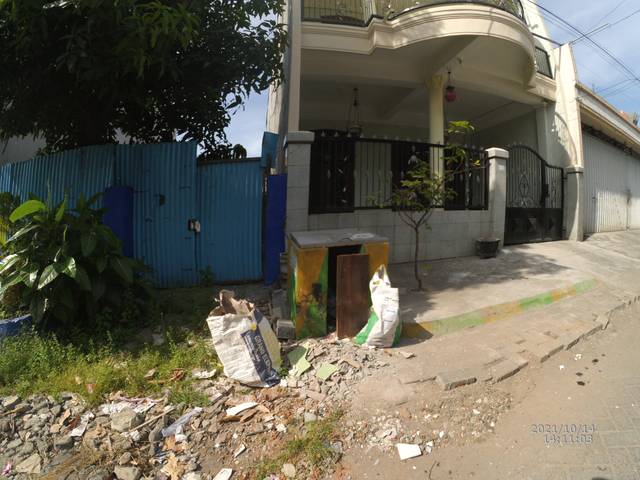
Region: Indonesia
Coordinates: -7.276, 112.756